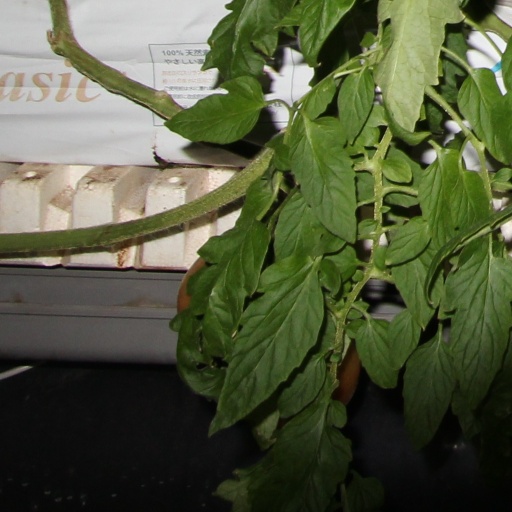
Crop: tomato